Gary Sánchez

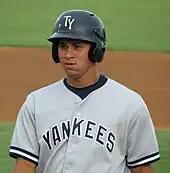
Sánchez with the Tampa Yankees in 2012

Sánchez signed with the New York Yankees as an international free agent on July 2, 2009, receiving a $3 million signing bonus. Before the 2010 season, "Baseball America" ranked him as the Yankees' seventh-best prospect. He began his professional career playing for the rookie-level Gulf Coast League Yankees. On August 18, 2010, he was promoted to the Staten Island Yankees of the Low-A New York–Penn League. He finished the season hitting .329/.393/.543 with eight home runs and 43 runs batted in (RBIs) in 47 games.